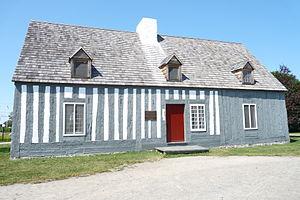
Maison Lamontagne de Rimouski en 2010
La maison Lamontagne de Rimouski est une maison à colombages pierroté, classée immeuble patrimonial le 7 mars 1974 par le gouvernement du Québec.
La seigneurie de Rimouski était une seigneurie, un mode de division et d'organisation sociale du territoire, lors de la colonisation de la Nouvelle-France sous le régime français entre 1623 jusqu’à la conquête britannique en 1763 puis qui s'est poursuivi au Bas-Canada et au Canada-Uni jusqu'en 1854. Elle était située à l'intérieur du territoire de l'actuelle municipalité régionale de comté de Rimouski-Neigette dans le Bas-Saint-Laurent au Québec.
Cette liste recense les biens du patrimoine immobilier du Bas-Saint-Laurent inscrits au répertoire du patrimoine culturel du Québec. Cette liste est divisée par municipalité régionale de comté géographique.
L'histoire de Rimouski traite de cette thématique de la ville de Rimouski depuis ses origines. Elle débute par des indices de la présence des premiers chasseurs amérindiens vers l'an 8000 avant notre ère jusqu'au passage des premiers navigateurs européens au XVIᵉ siècle, à la création de la seigneurie de Rimouski en 1688 et à l'arrivée du premier seigneur résident, René Lepage de Sainte-Claire, en 1696, à son lent développement qui a mené à la création et au détachement de plusieurs municipalités au XIXᵉ siècle et dans la première moitié du XXᵉ siècle et au regroupement de toutes ces petites villes en 2002 pour former la ville actuelle.